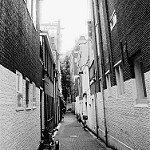
Label: street